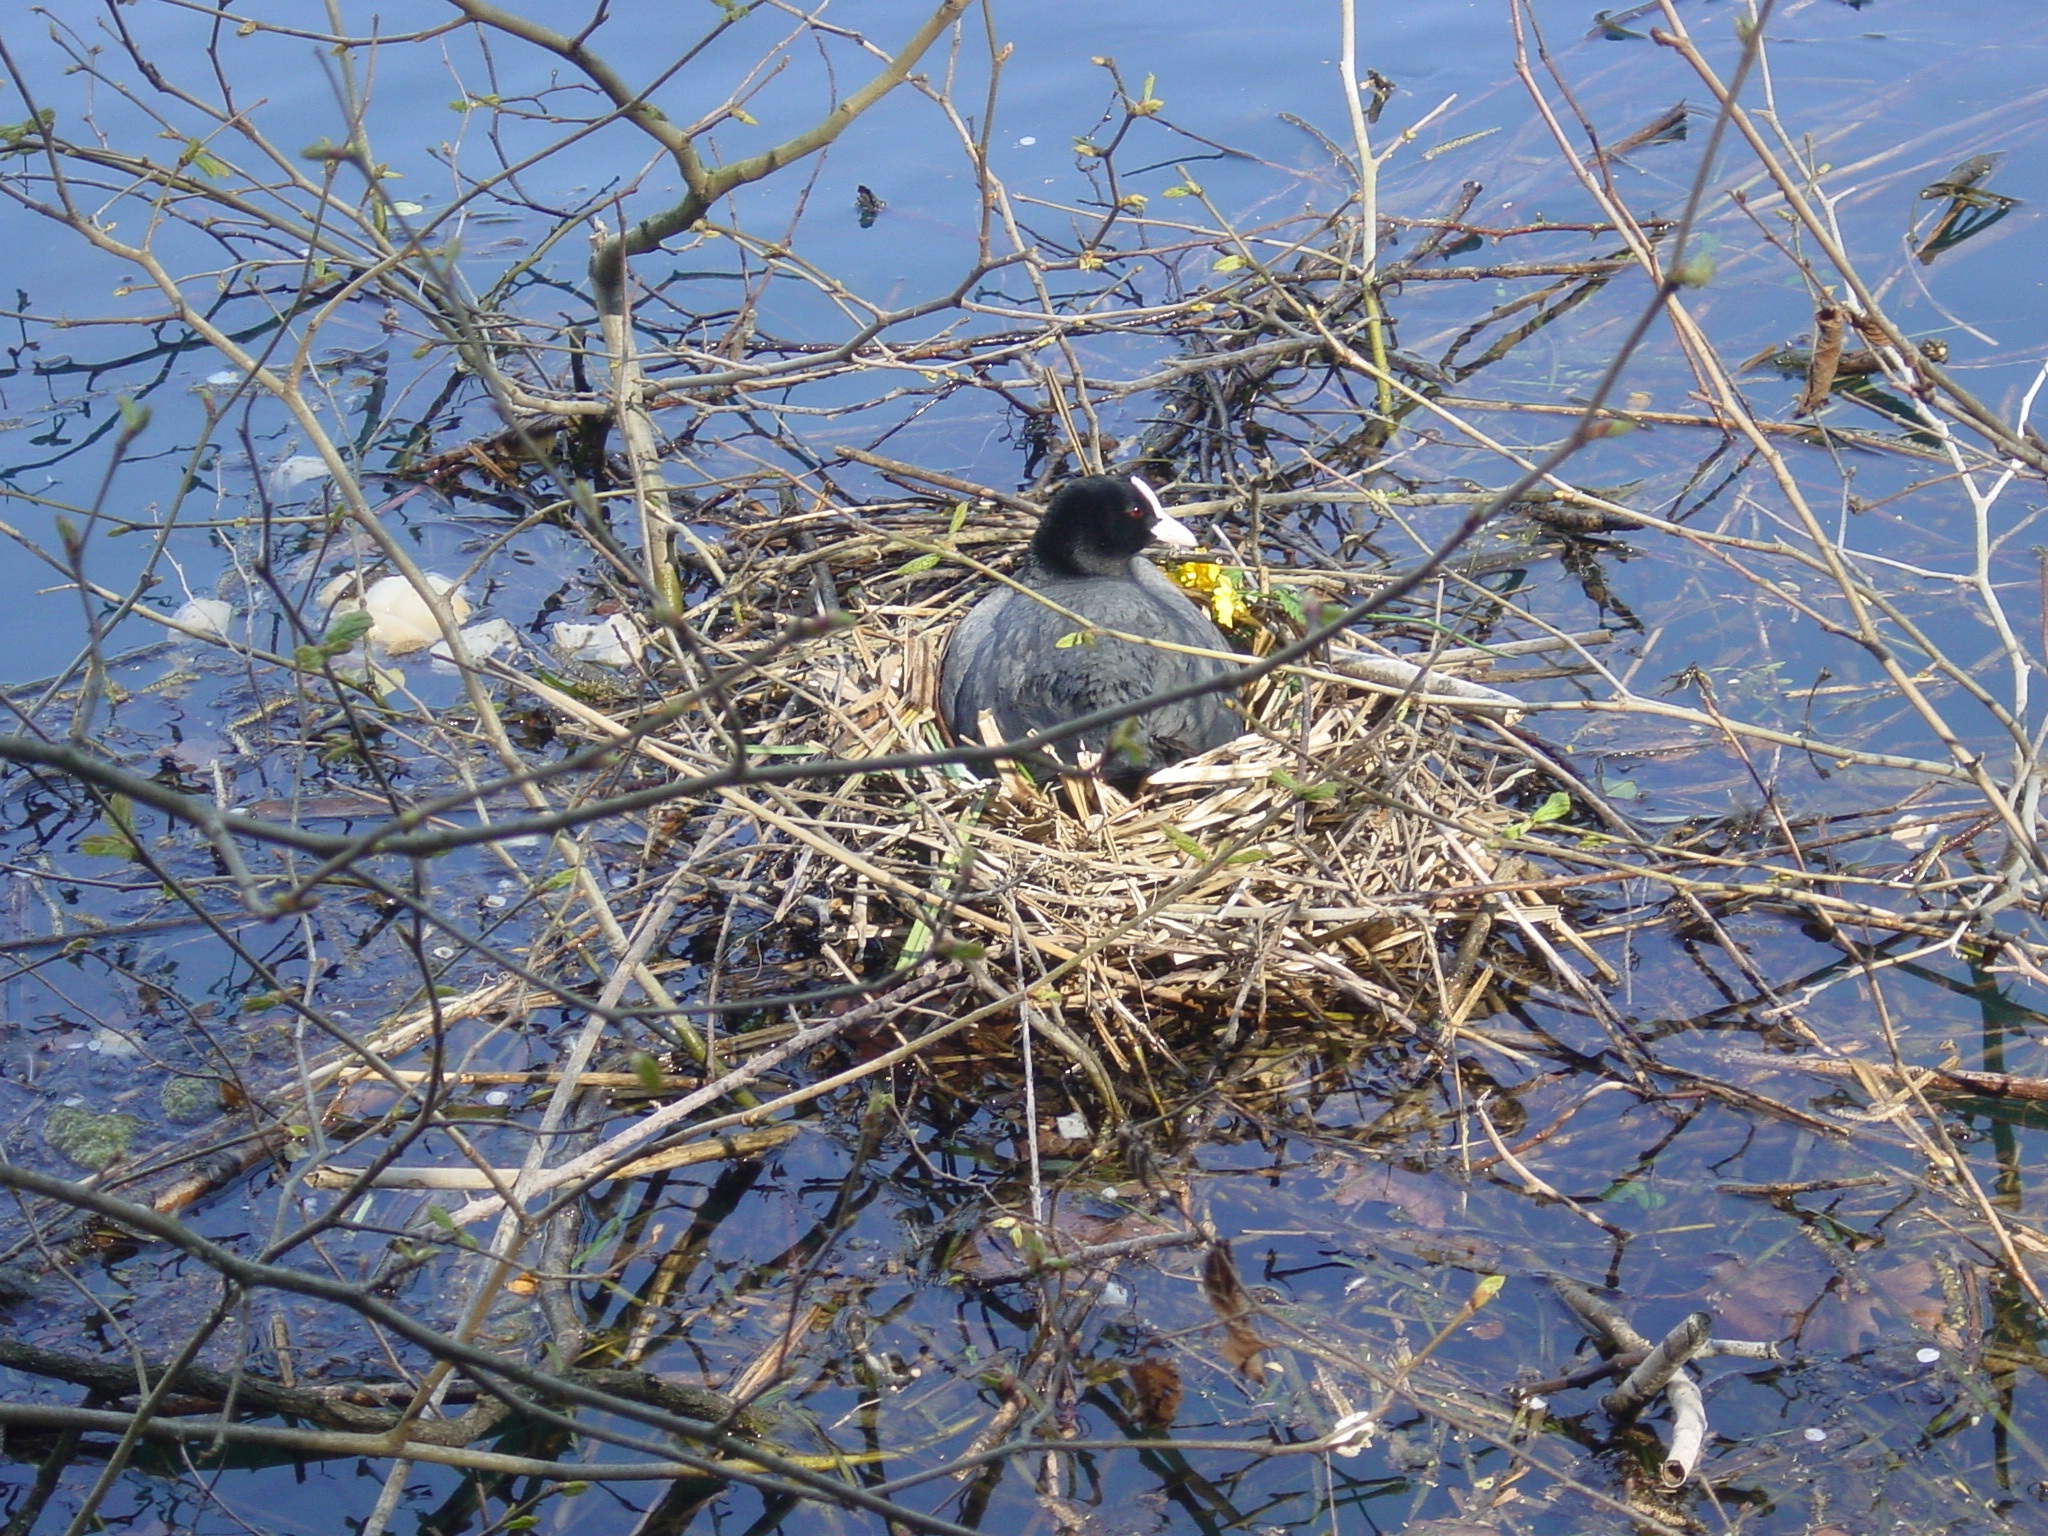
branch, bird, river, wildlife, fauna, bird nest, vertebrate, nest, old world flycatcher, perching bird